Takashi Sasaki

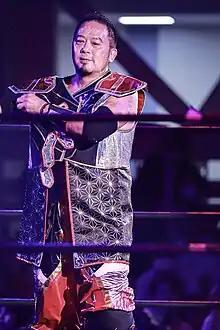
Sasaki in July 2023

is a Japanese professional wrestler and the owner of Pro Wrestling Freedoms (Freedoms). A regular on the Japanese independent circuit for over 25 years, Sasaki began his career with IWA Kakutō Shijuku and Dramatic Dream Team before transitioning into the deathmatch wrestling scene in 2005 with Apache Pro-Wrestling Army and Big Japan Pro Wrestling. Following the closure of Apache Pro, Sasaki formed Pro Wrestling Freedoms in 2009.